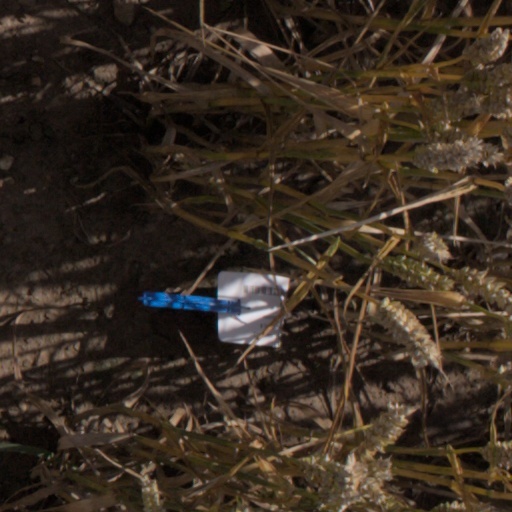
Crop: wheat